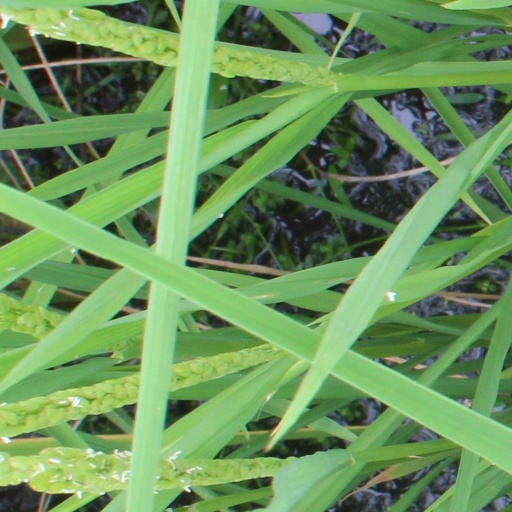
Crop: rice